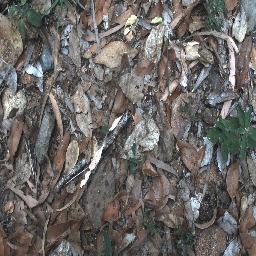
Label: negative